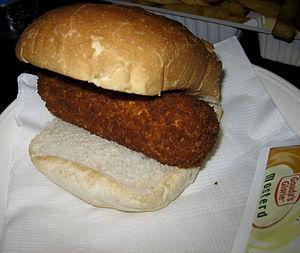
Cette page présente différents sandwichs et tartines existant à travers le monde.